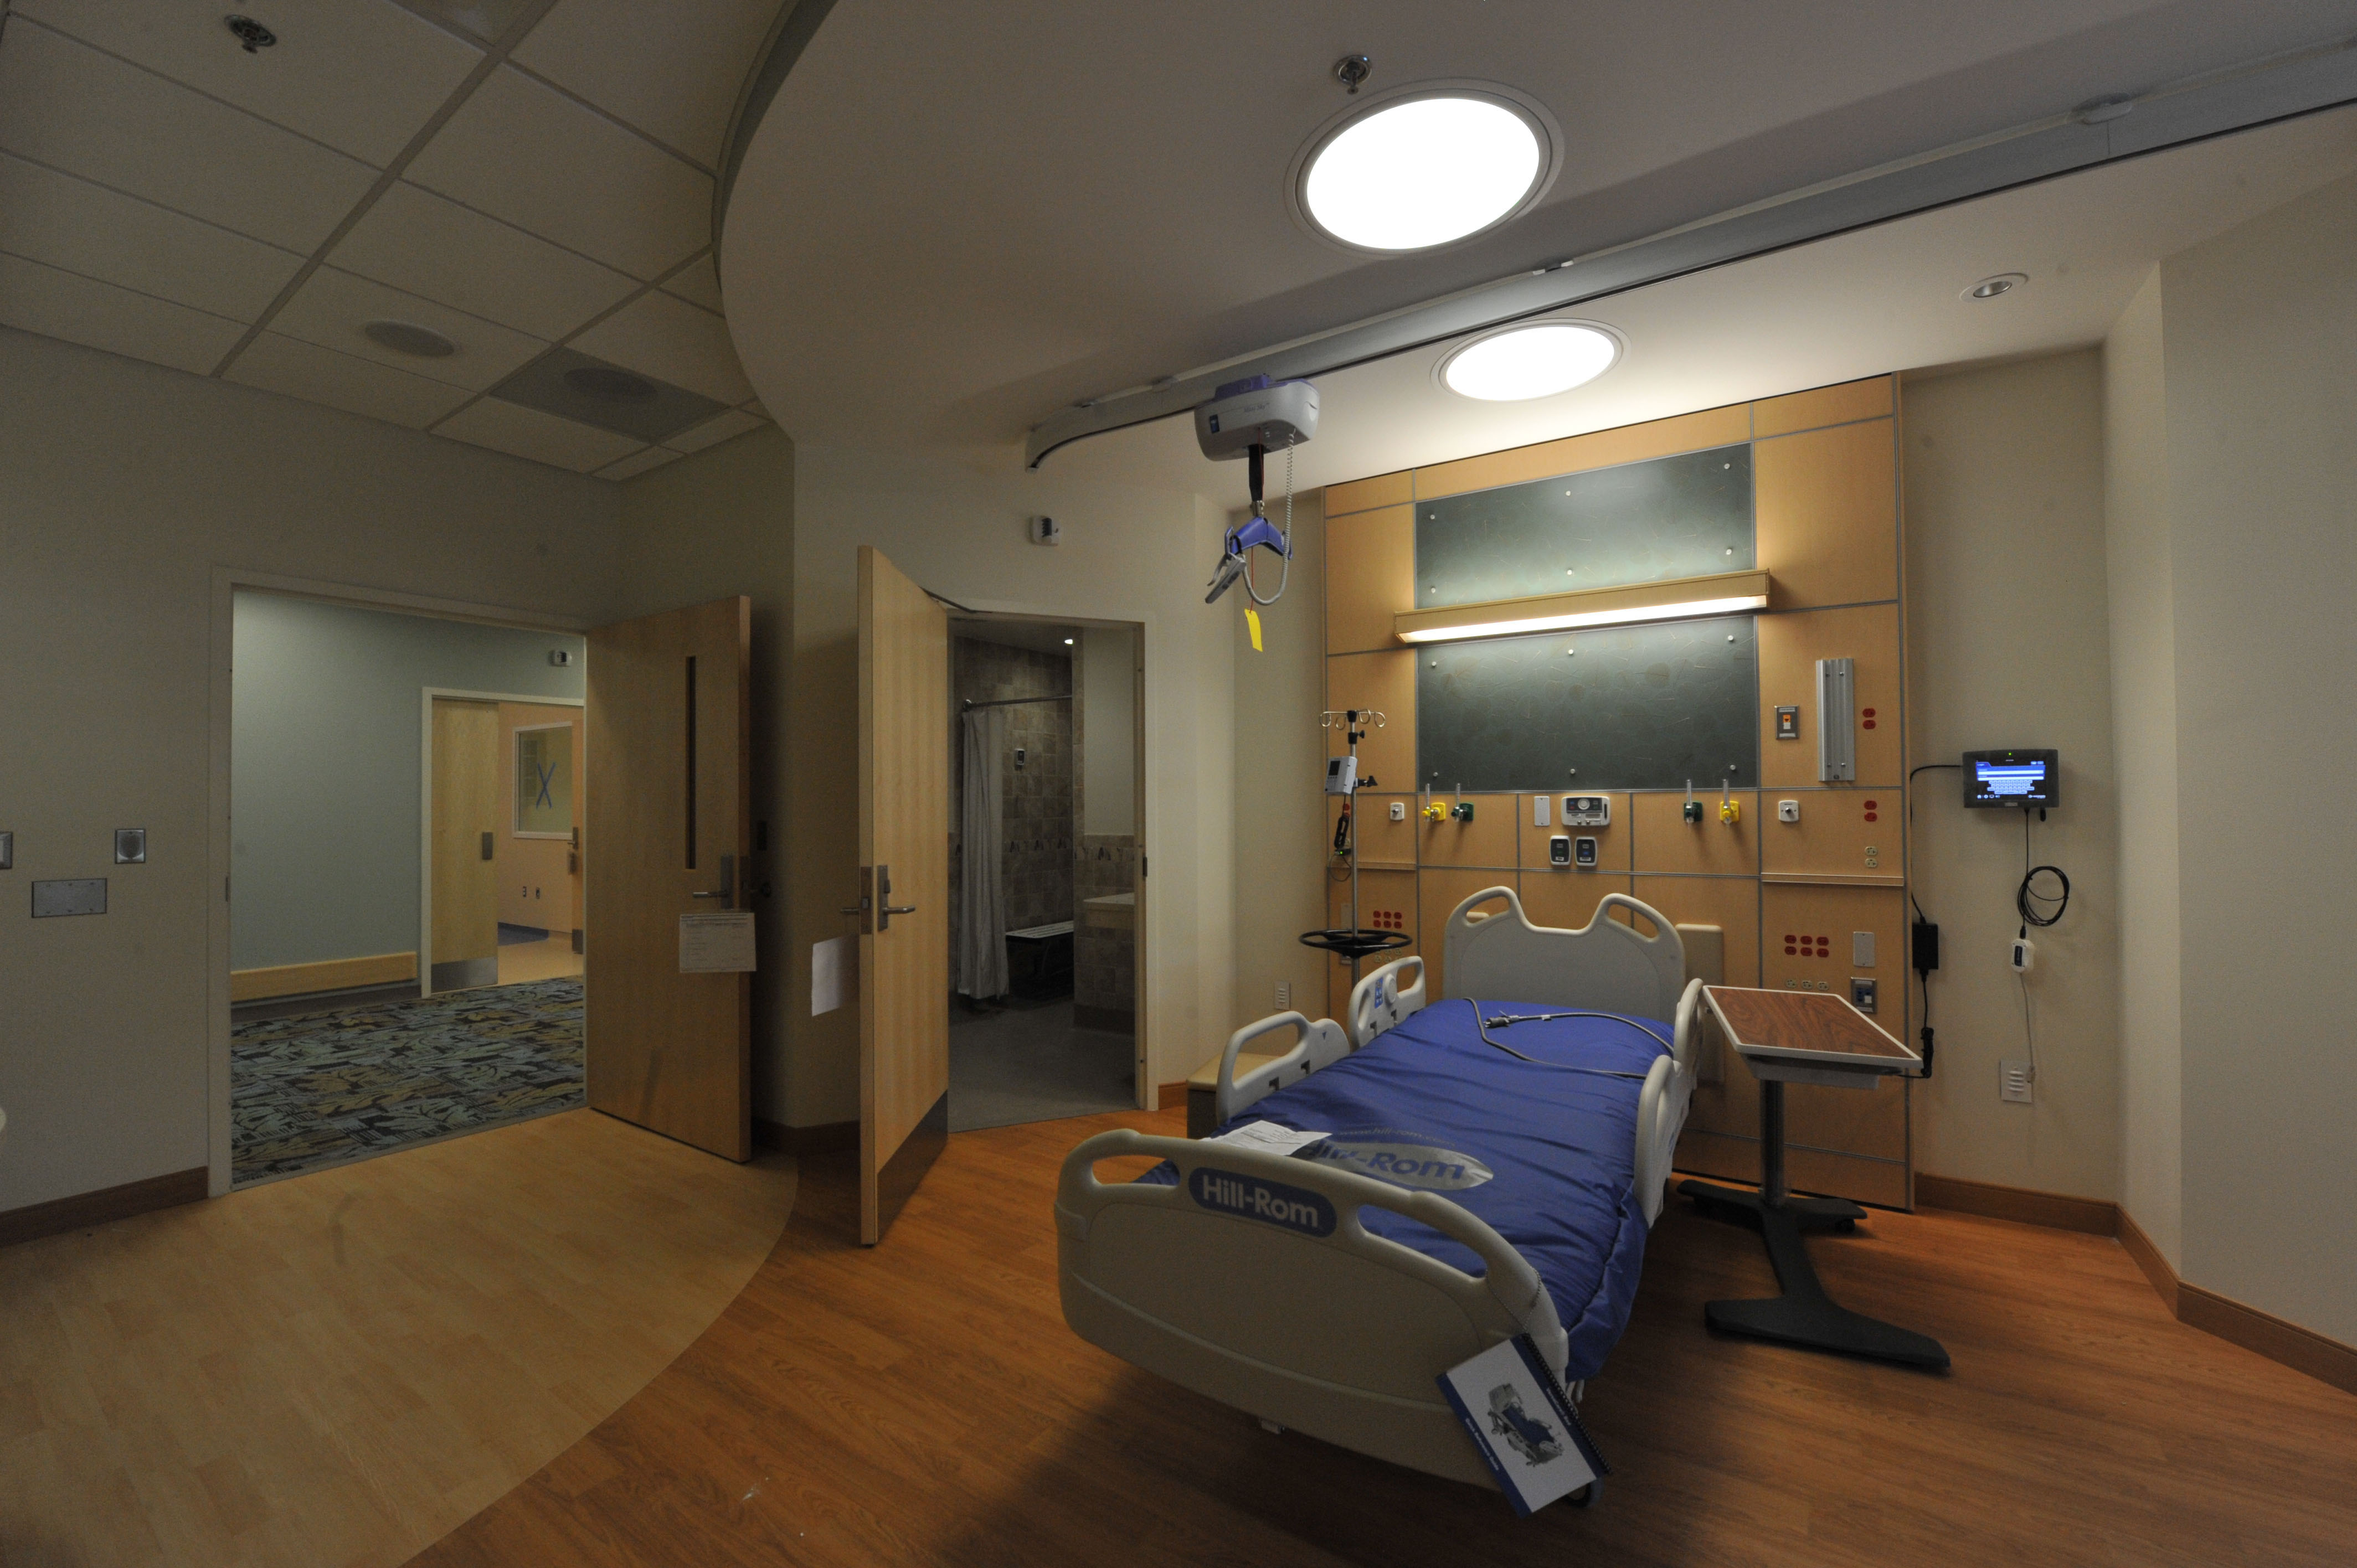
An interior view of a inpatient room in Fort Belvoir Community Hospital Oaks Pavilion. The rooms are Americans with Disabilities Act-compliant and feature patient lifts to reduce a patient's fall risk. The lift also aims to minimize potential health care
Specialty: medical-devices